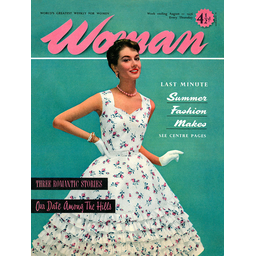
Label: paper